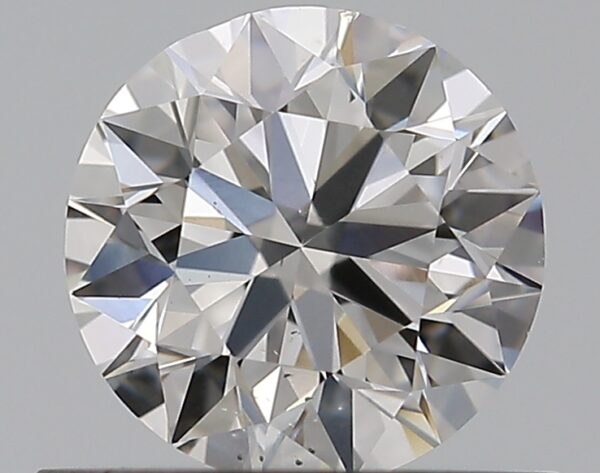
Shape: round
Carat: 0.55
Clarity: VS2
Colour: E
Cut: EX
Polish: EX
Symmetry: EX
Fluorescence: M
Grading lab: GIA
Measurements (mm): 5.24 x 5.26 x 3.27